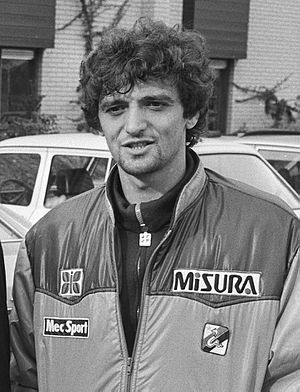
Alessandro Altobelli
Alessandro Altobelli er en italiensk tidligere fodboldspiller, der blev verdensmester med Italiens landshold ved VM 1982.